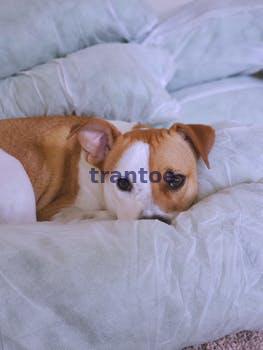
Label: Watermark